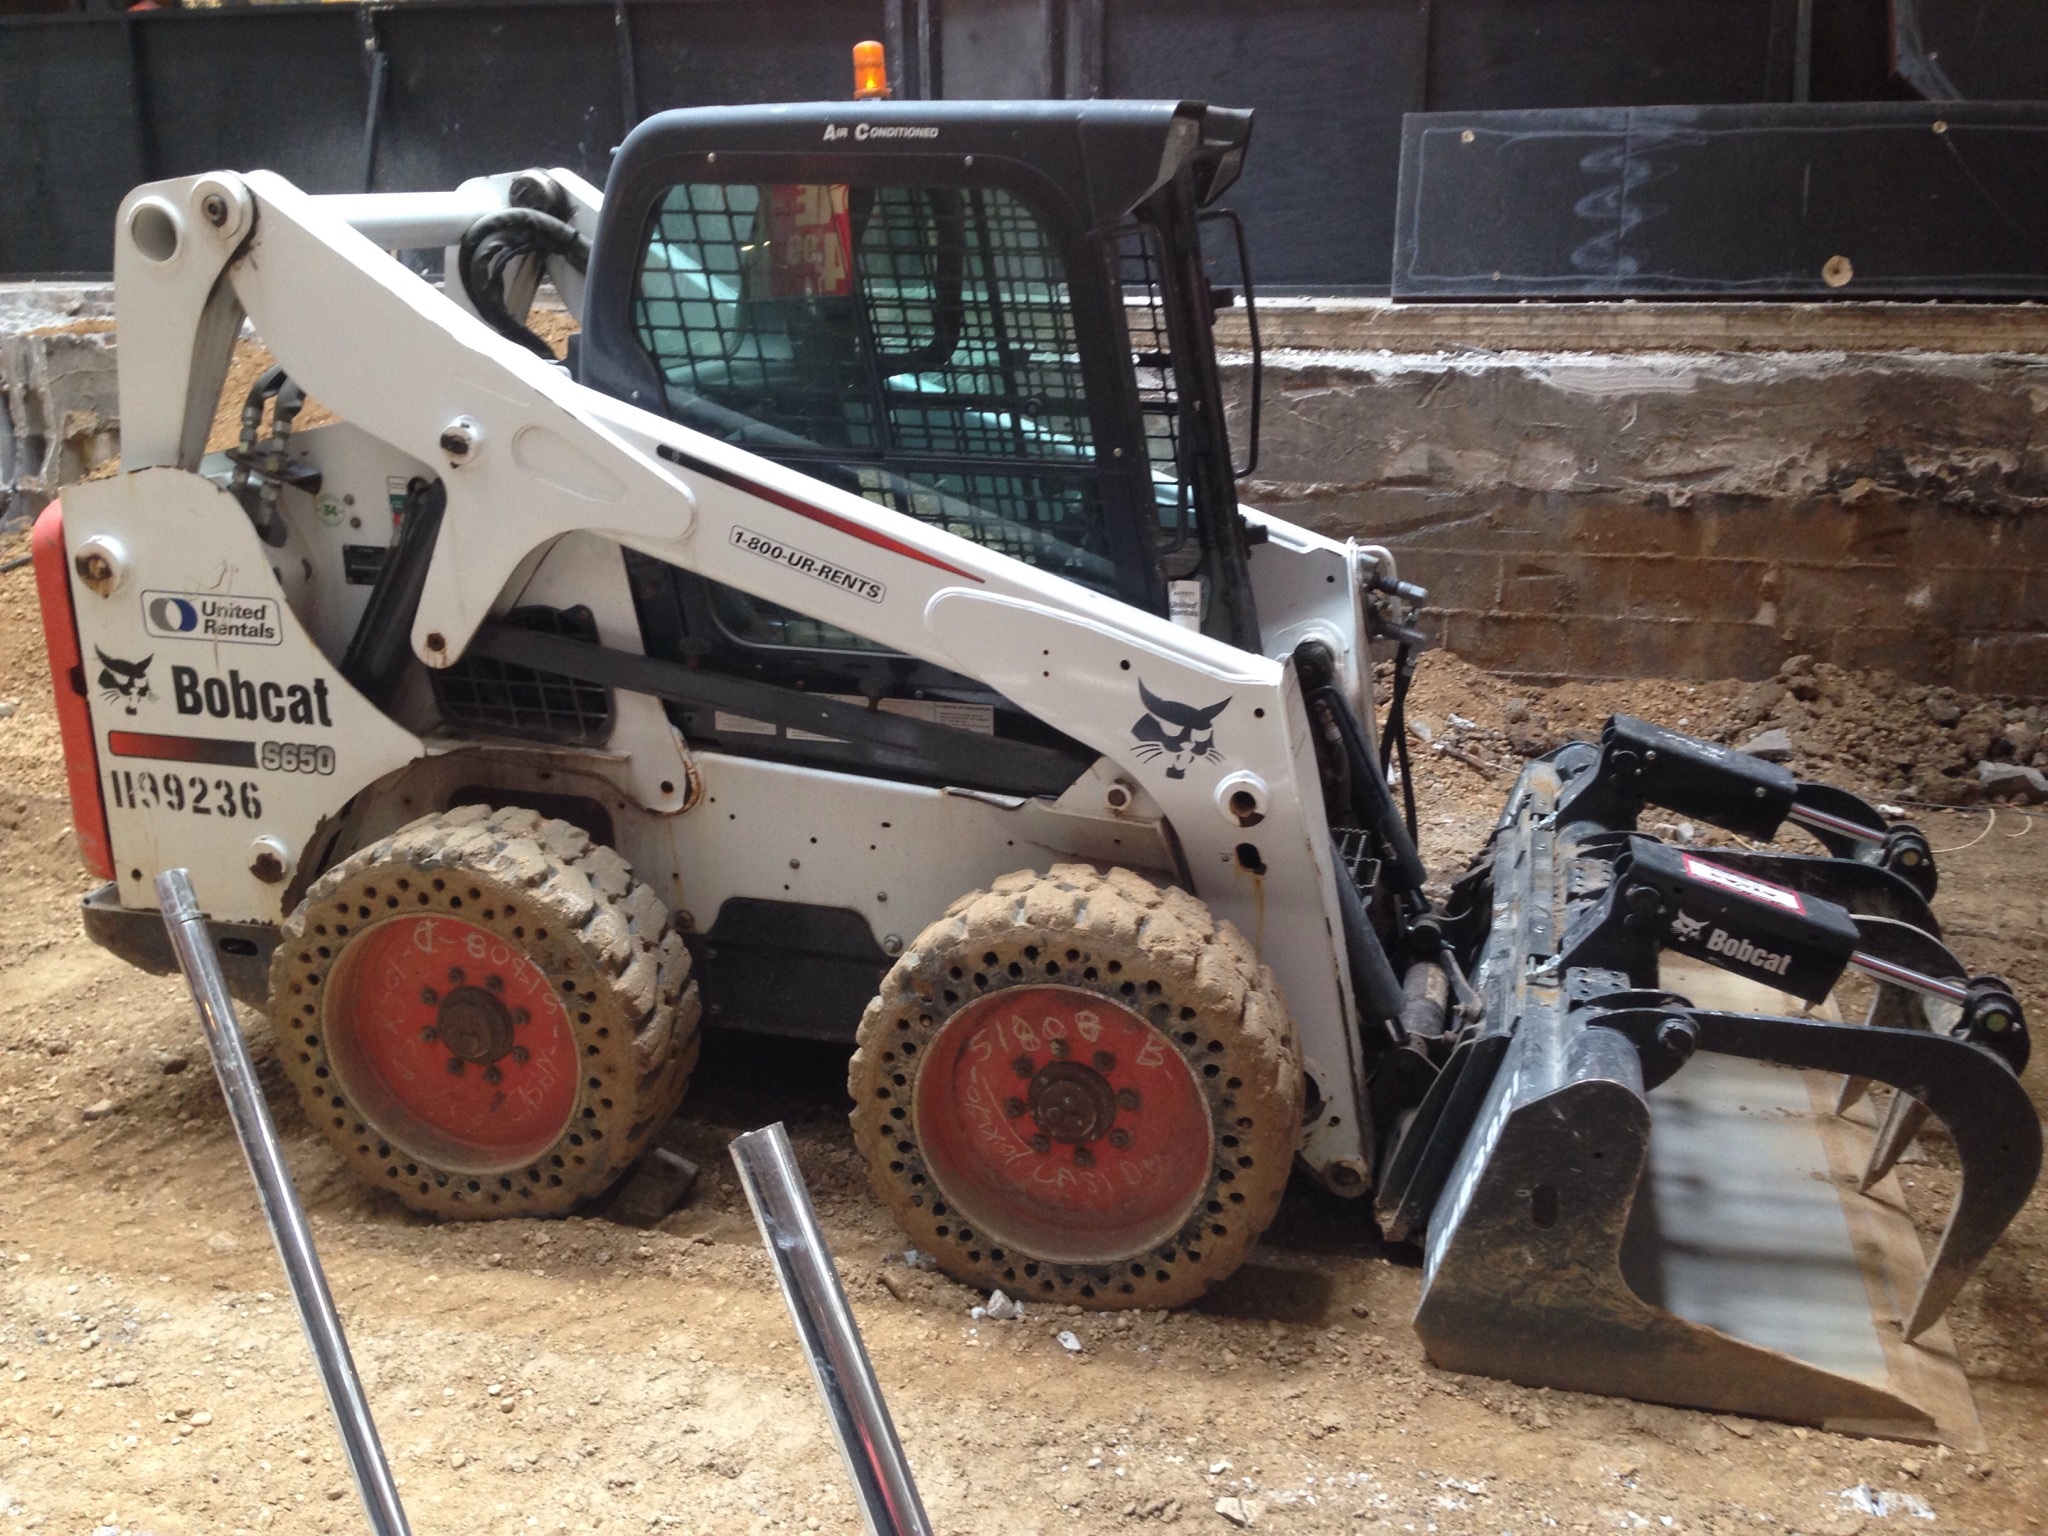
car, tractor, wheel, jeep, construction, vehicle, equipment, bumper, heavy equipment, loader, automobile make, off roading, skid steer loader